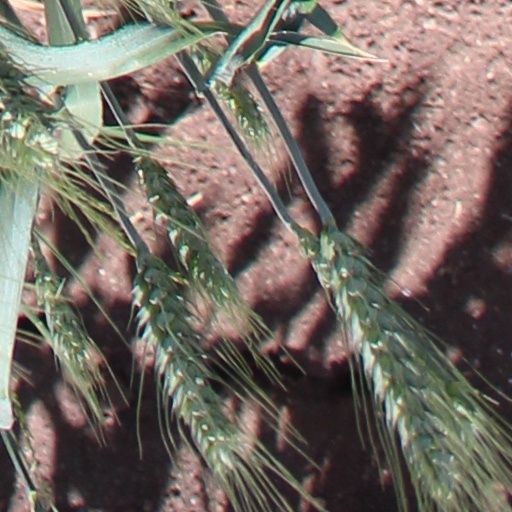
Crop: wheat